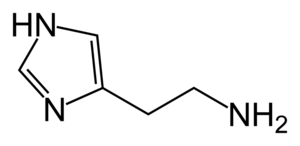
Les altérations du vin sont variées, modifient son équilibre et ses propriétés visuelles, olfactives et gustatives.